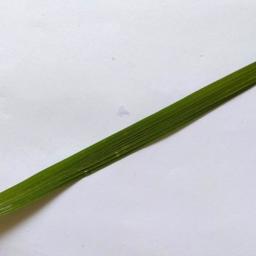
Label: Rice___Healthy